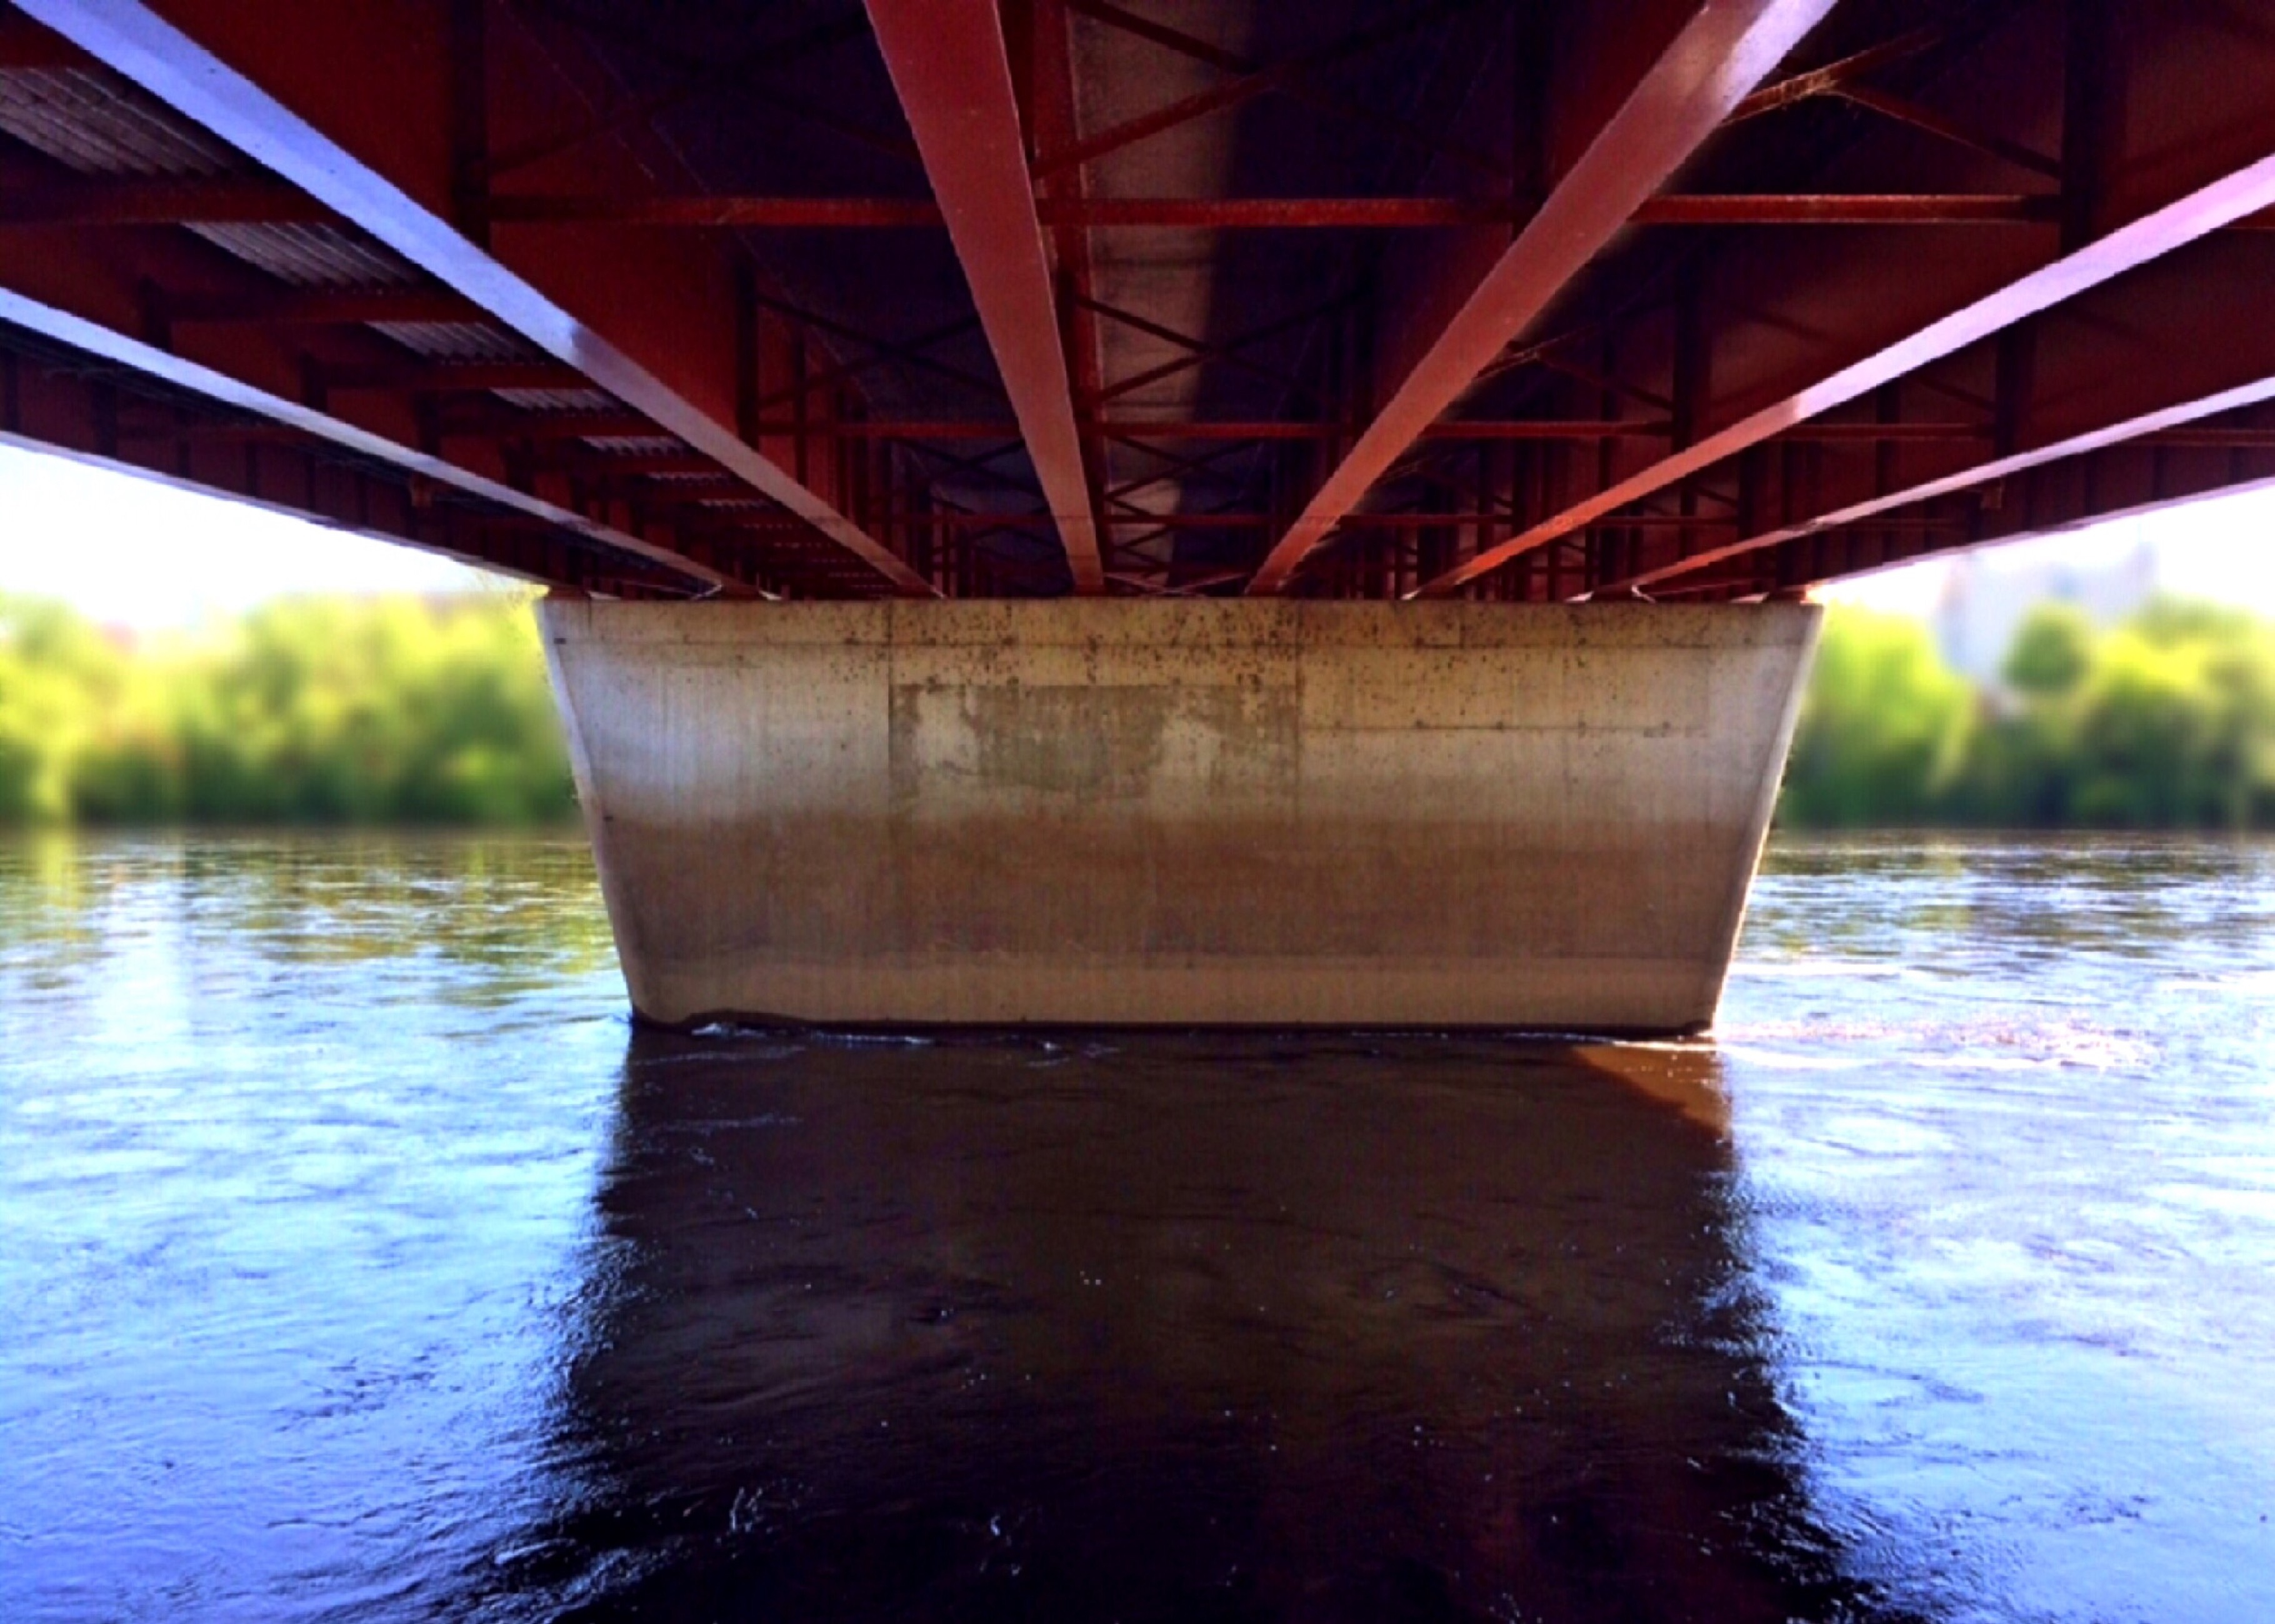
sea, water, architecture, boat, bridge, sunlight, river, evening, reflection, vehicle, watercraft, watercraft rowing